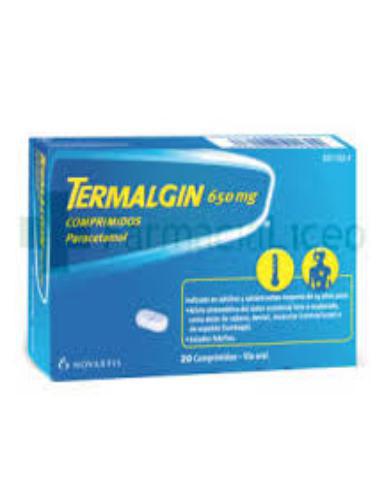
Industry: Medical